Irma Sandoval

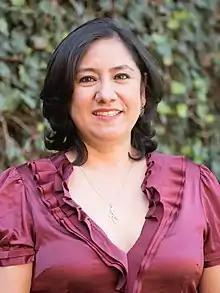

Irma Eréndira Sandoval Ballesteros (born 1972) is a Mexican politician and scholar, expert in public administration and corruption control. In 2018 she was appointed by President Andrés Manuel López Obrador as head of the . Prior to her designation, in 2016, she was elected member of Mexico's City Constituent Assembly, where she was vice-coordinator of Morena's parliamentary fraction and secretary of the Committee for Good Governance, Fight against Corruption and Responsibilities of Public Servants.